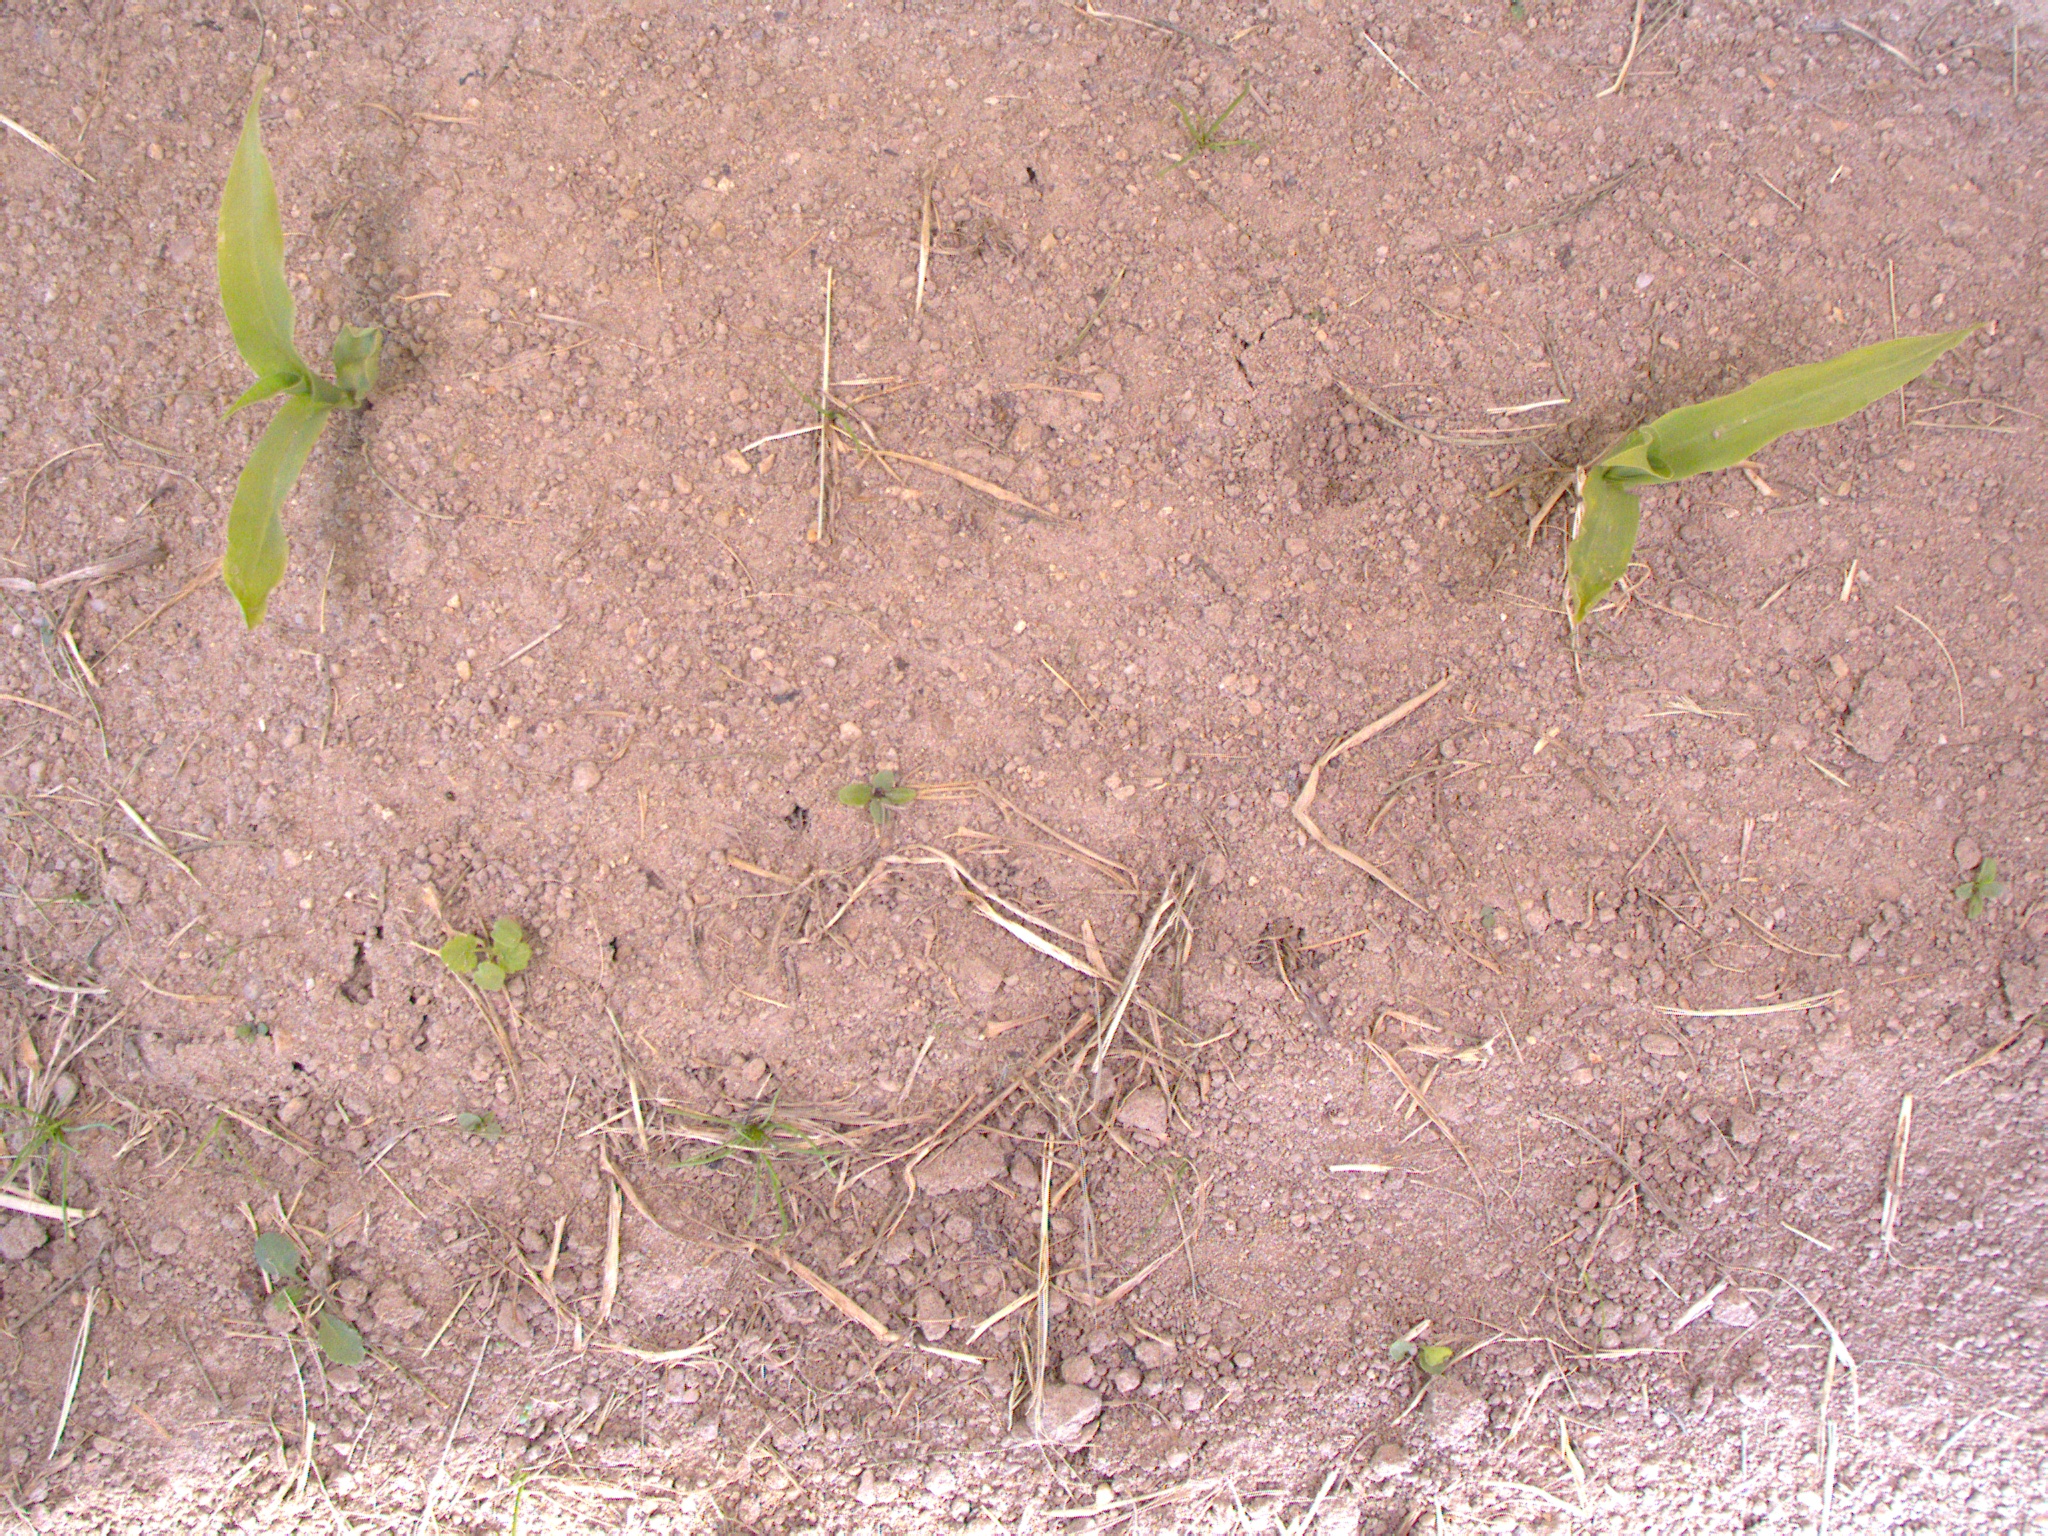
Crop: maize
Objects: maize, maize, stem_maize, stem_maize